Georges Cuvier

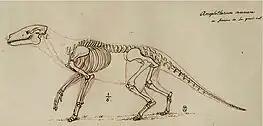
Georges Cuvier's 1812 skeletal reconstruction of "Anoplotherium commune". The stratigraphy and lack of modern analogue in the extinct mammal was proof of extinction and ecological succession.

Early in his tenure at the National Museum in Paris, Cuvier published studies of fossil bones in which he argued that they belonged to large, extinct quadrupeds. His first two such publications were those identifying mammoth and mastodon fossils as belonging to extinct species rather than modern elephants and the study in which he identified the "Megatherium" as a giant, extinct species of sloth. His primary evidence for his identifications of mammoths and mastodons as separate, extinct species was the structure of their jaws and teeth. His primary evidence that the "Megatherium" fossil had belonged to a massive sloth came from his comparison of its skull with those of extant sloth species.